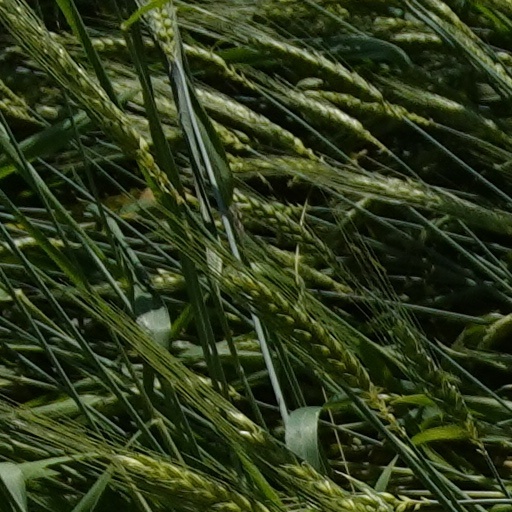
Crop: wheat